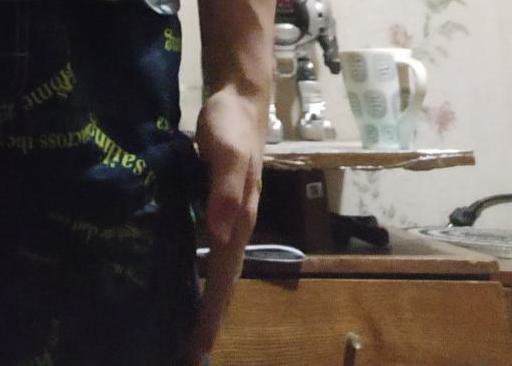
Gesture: no_gesture